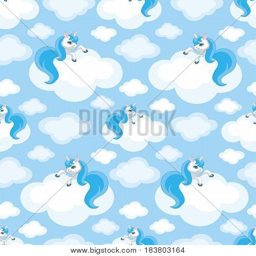
fairy children seamless pattern with the image of cute unicorns .